William R. Dickinson

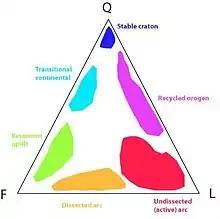
Dickinson's QFL triangle

William Richard Dickinson (October 26, 1931July 21, 2015) was a professor emeritus of geoscience at the University of Arizona and a member of the U.S. National Academy of Sciences. Prior joining the University of Arizona, Dickinson was a professor at Stanford University. He joined the U of A faculty in 1979.